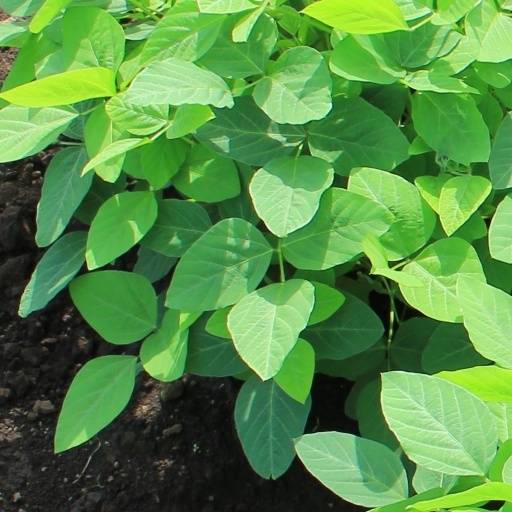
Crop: soybean